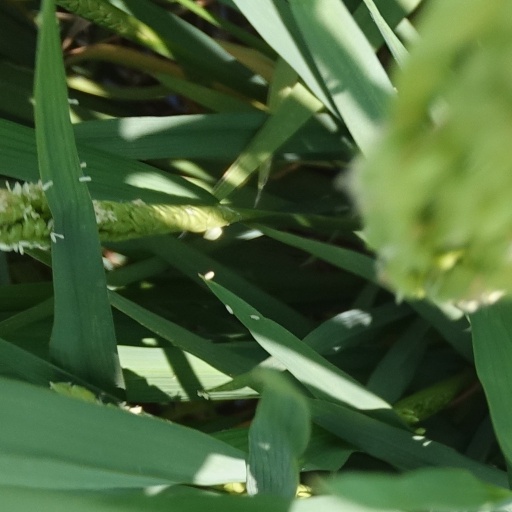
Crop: rice